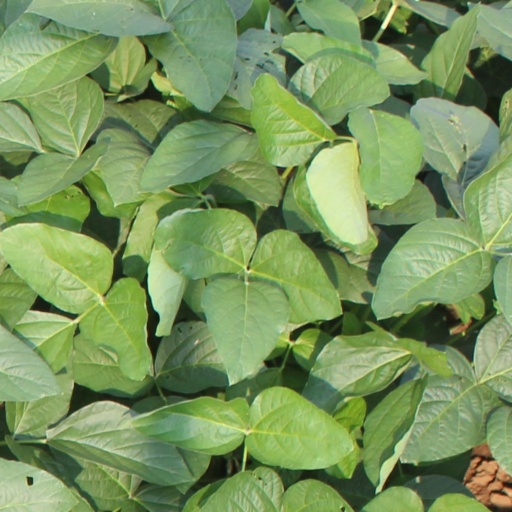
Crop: soybean